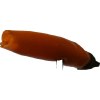
Label: pepper